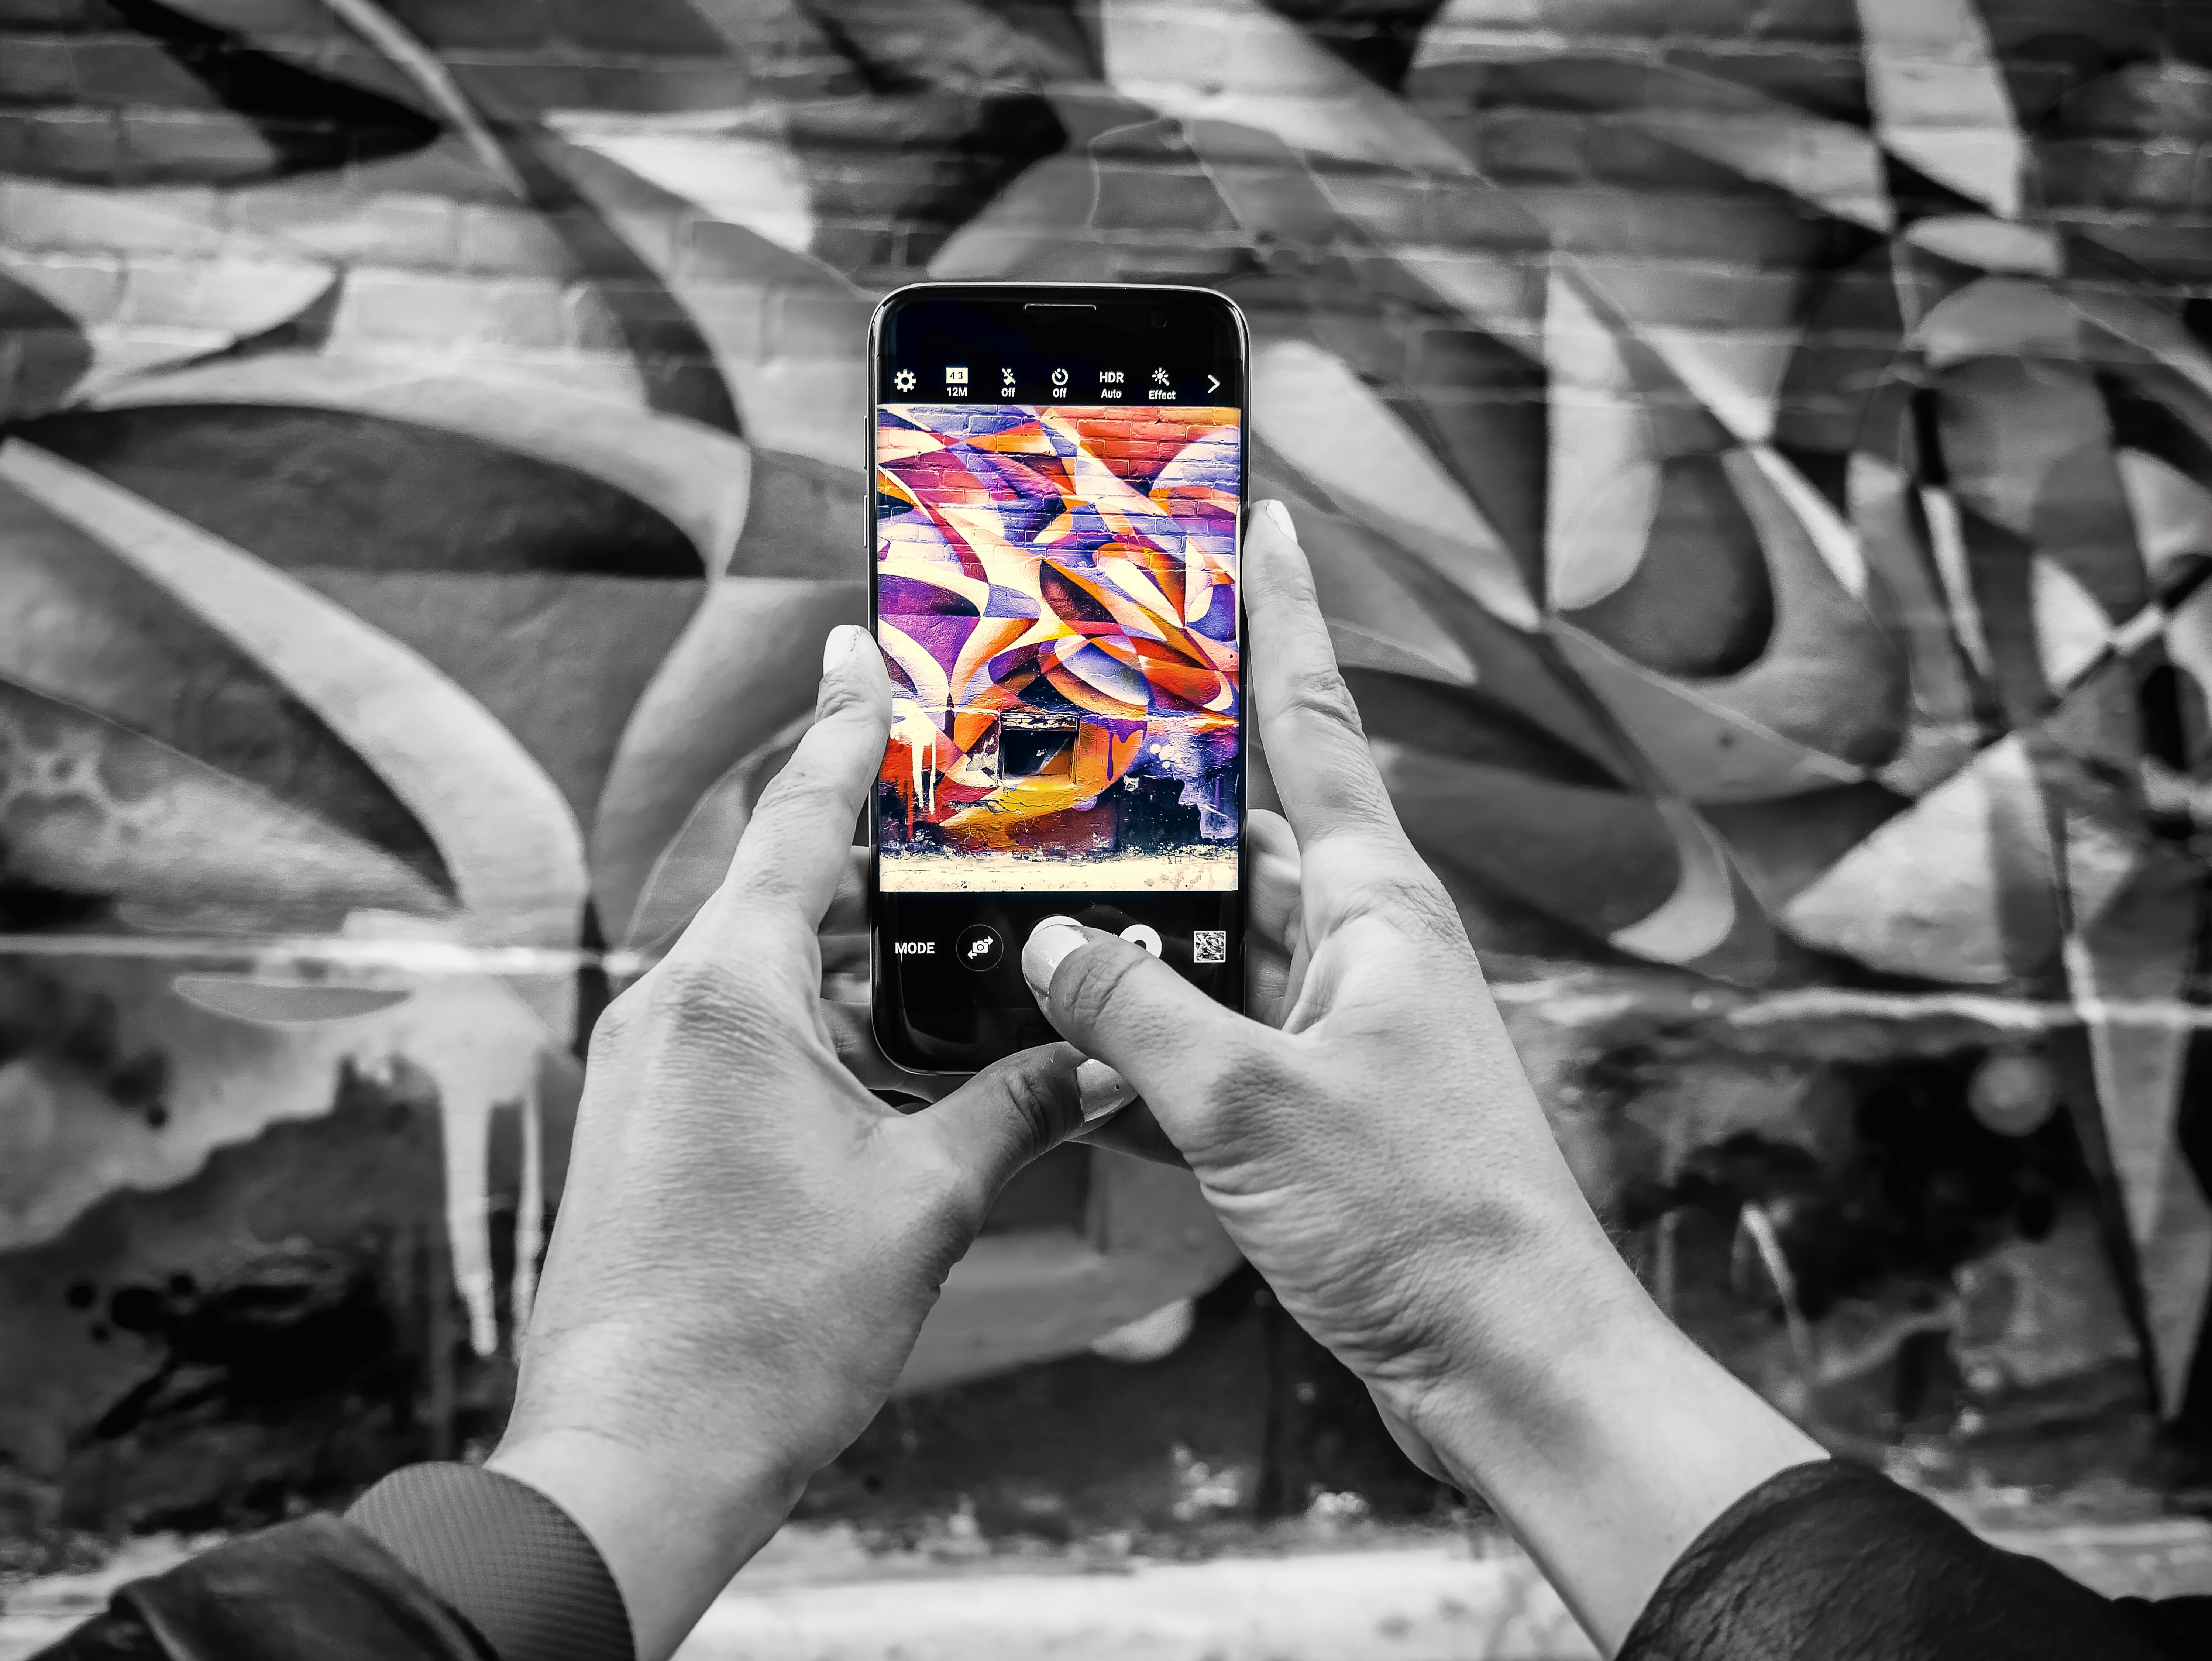
smartphone, black and white, white, street, photography, phone, color, black, monochrome, street art, pop, cool, footwear, photograph, image, backdrop, monochrome photography, color pop